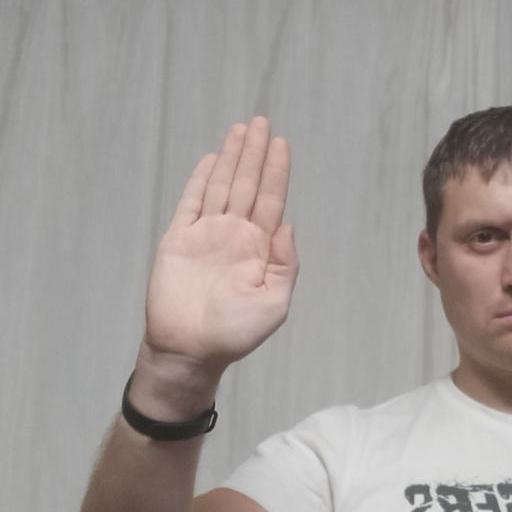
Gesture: stop